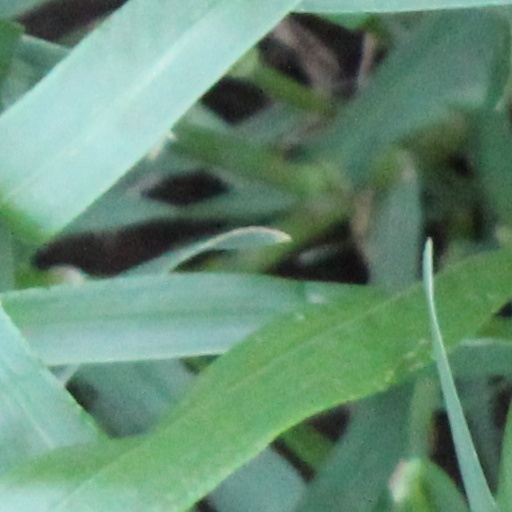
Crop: wheat